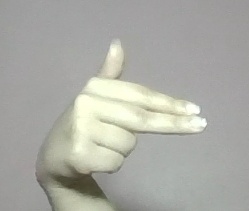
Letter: ghain